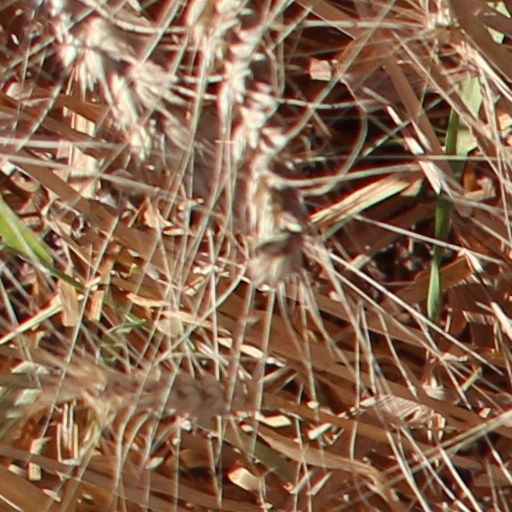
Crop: wheat